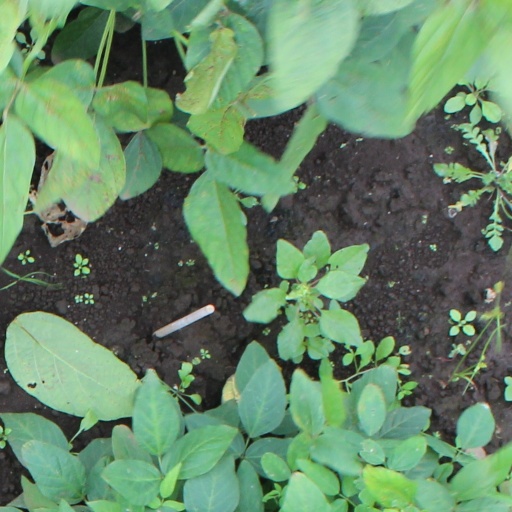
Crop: soybean